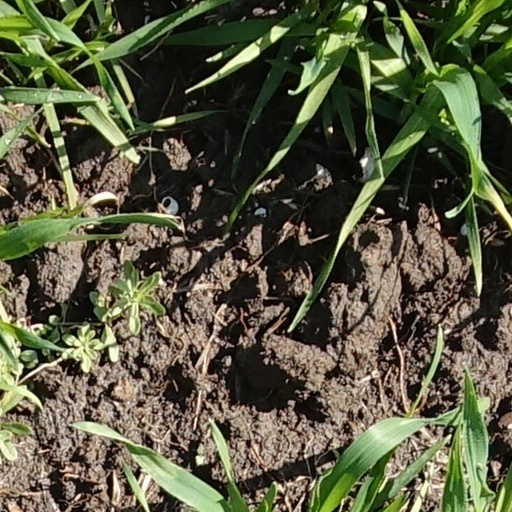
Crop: wheat